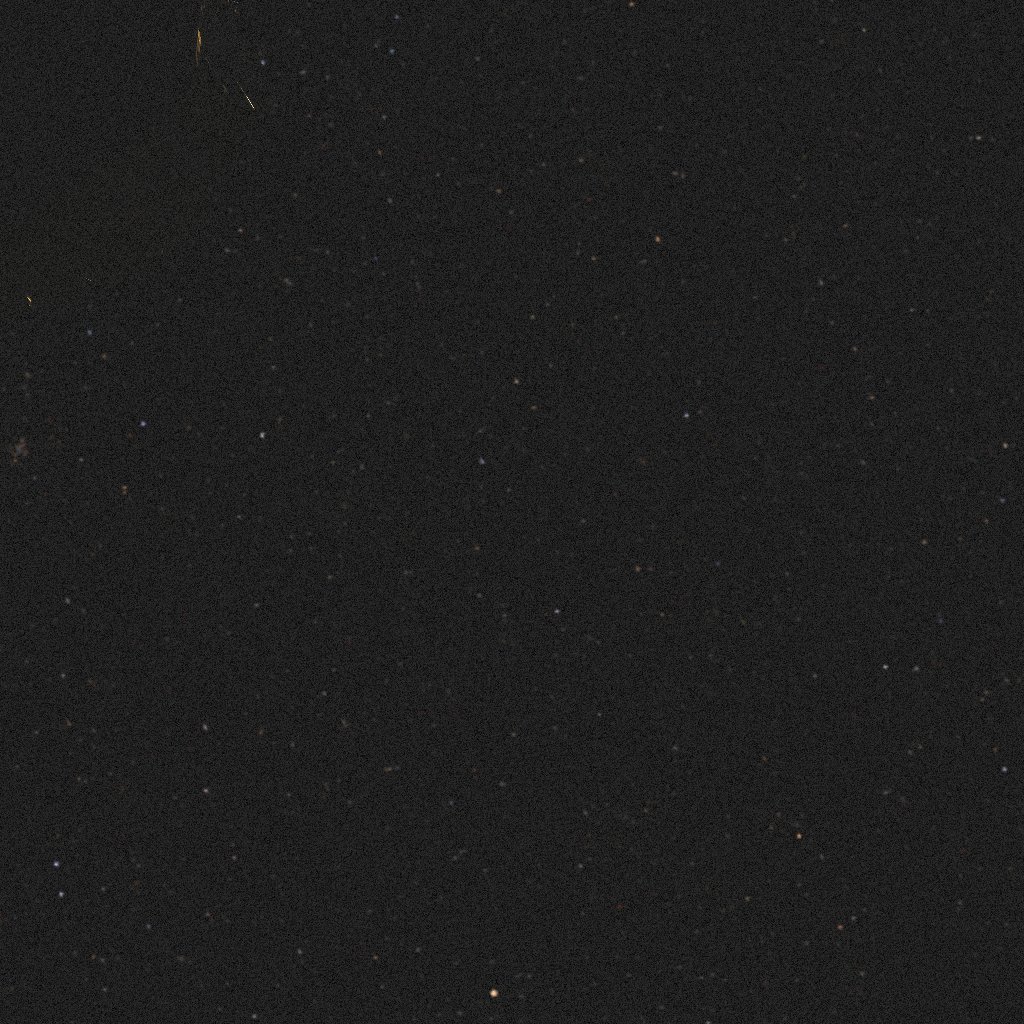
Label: lisa_pathfinder